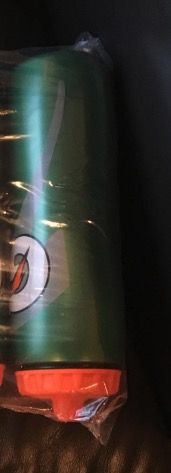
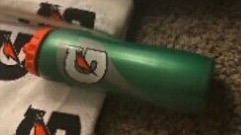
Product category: misc
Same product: yes